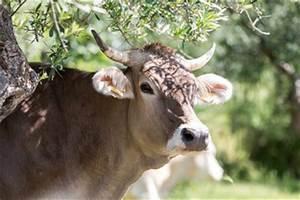
cow